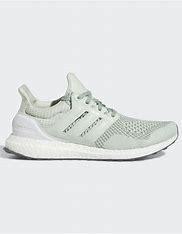
Brand: Adidas
Model: Ultraboost 1